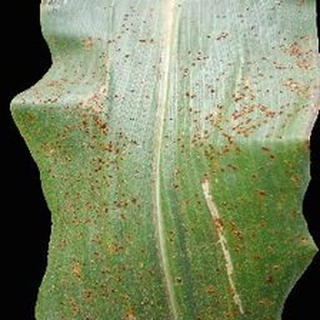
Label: corn_common_rust